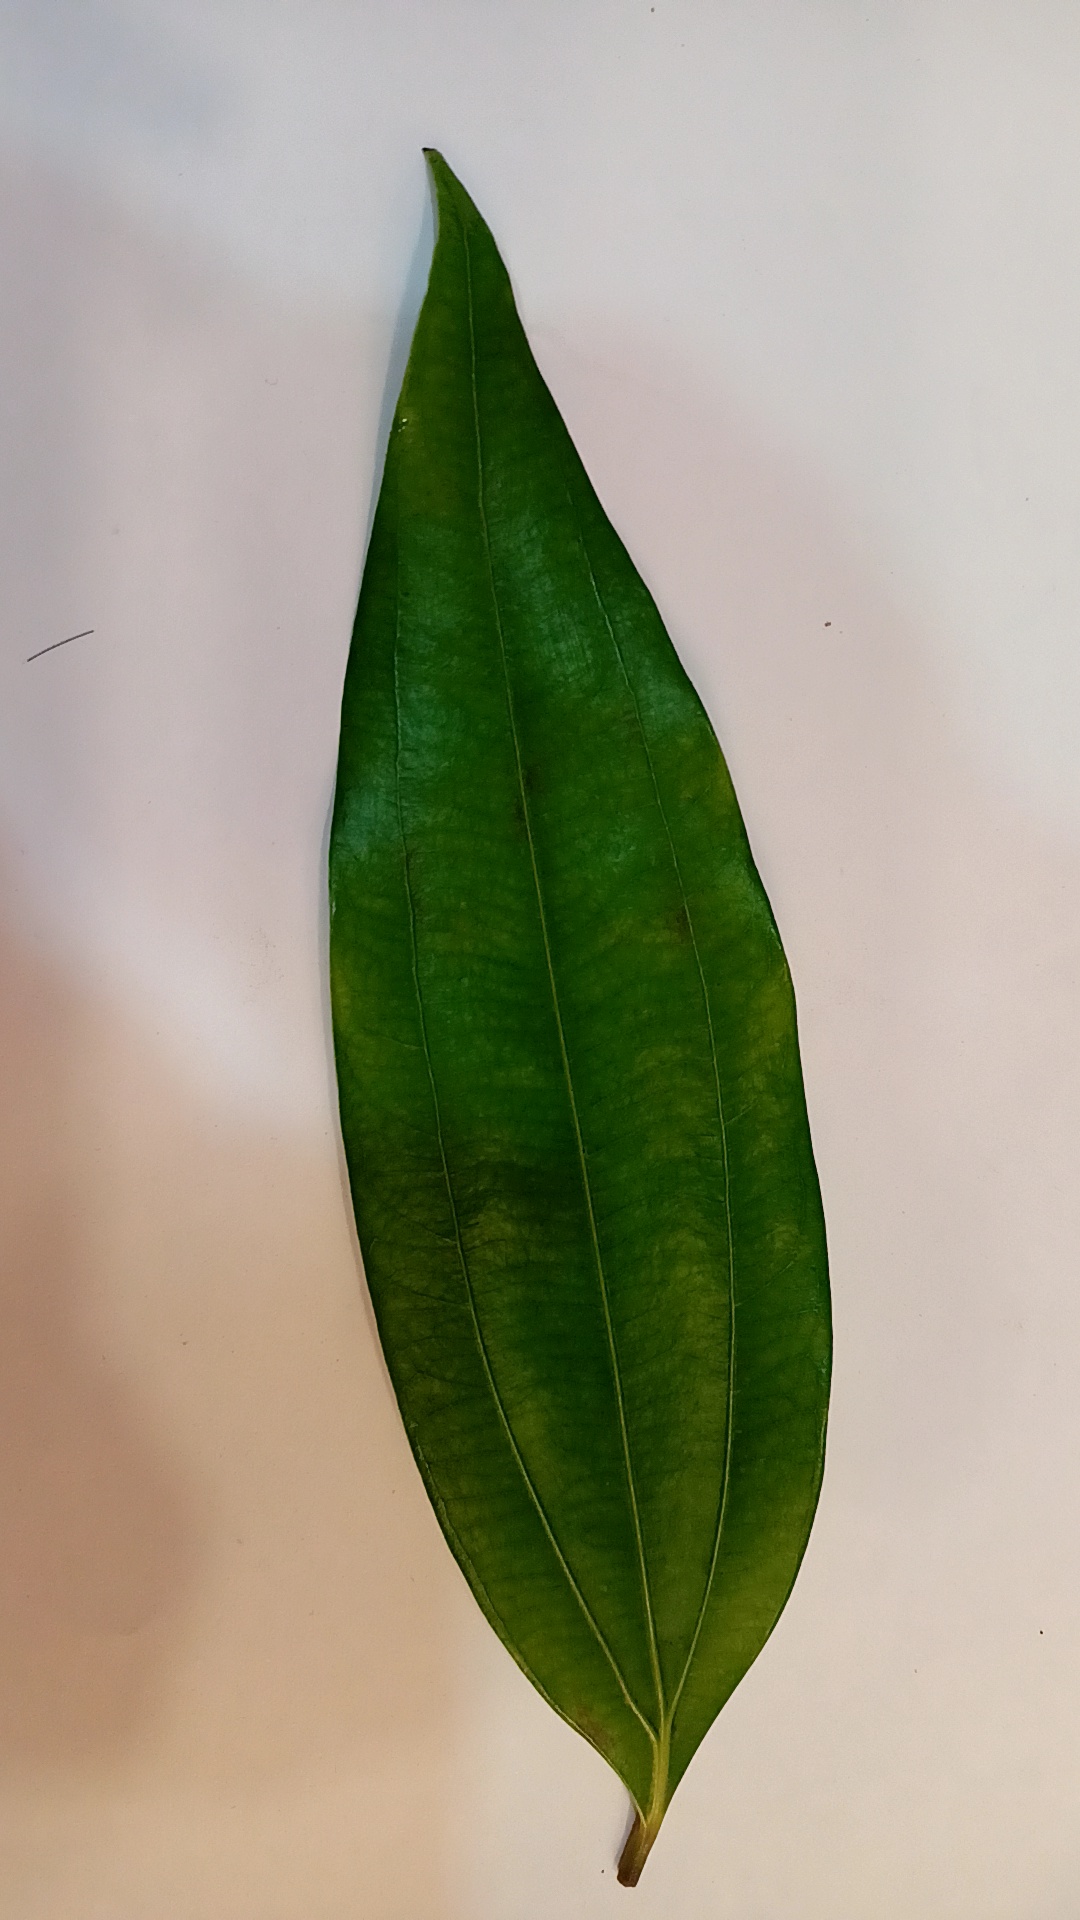
Label: Healthy